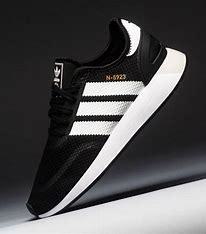
Brand: Adidas
Model: N 5923